Middlesboro High School

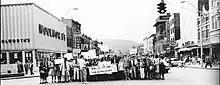
Students on parade for a new school in 1965

Middlesboro High School received accreditation from the Southern Association of Colleges and Schools. in 1929. The classically designed school was located atop a small knoll overlooking downtown Middlesboro for nearly 50 years.